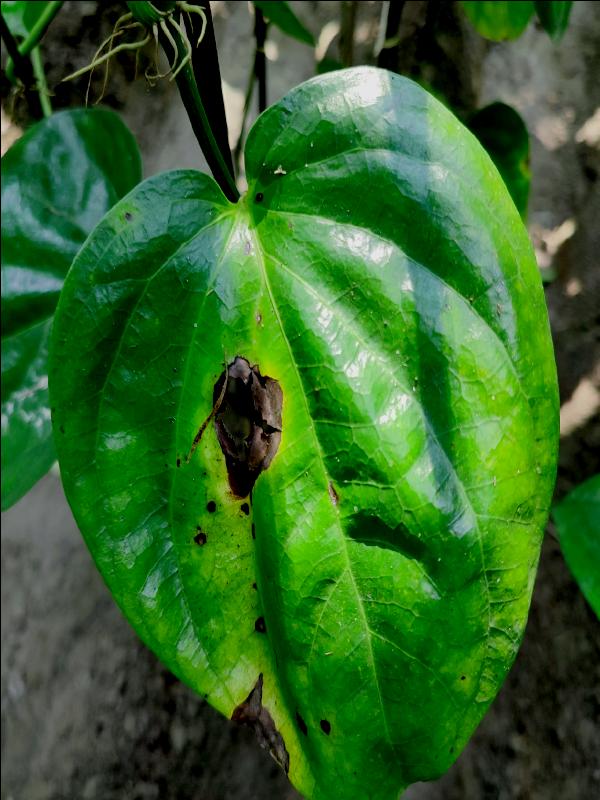
Label: Bacterial_Leaf_Disease